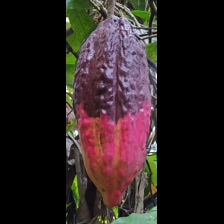
Label: phytophthora